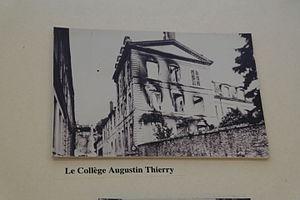
Ruines du collège Augustin-Thierry de Blois après les bombardements allemands et l'incendie qui dure du 16 au 21 juin 1940. Photo conservée au musée de la Résistance, de la déportation et de la Libération en Loir-et-Cher.
L’histoire de la cité scolaire Augustin-Thierry commence avec la création, par lettre patente, d'un collège royal à Blois par Henri III en 1581 et continue jusqu'à nos jours, malgré plusieurs interruptions et changements de locaux.